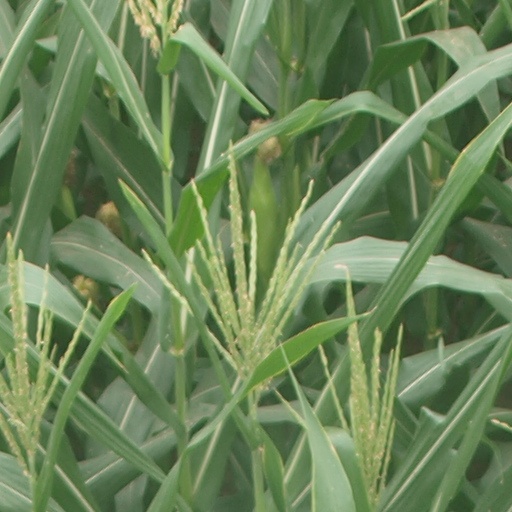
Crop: maize; corn